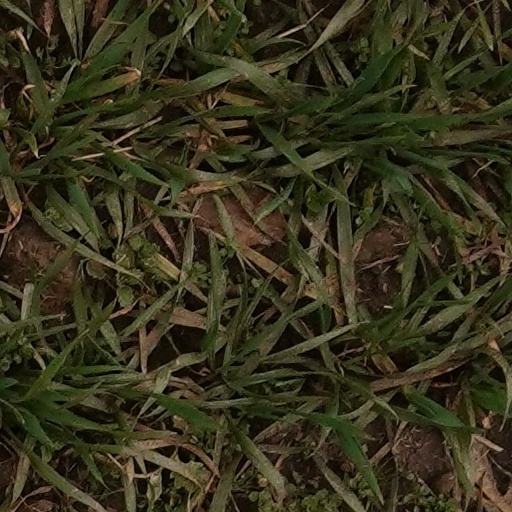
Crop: wheat